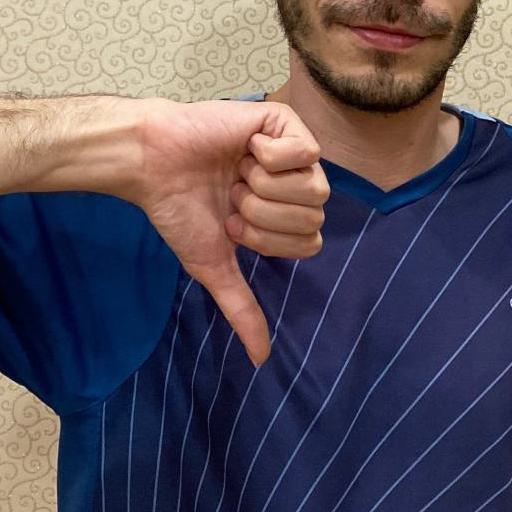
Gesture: dislike